C.I.D. (1956 film)

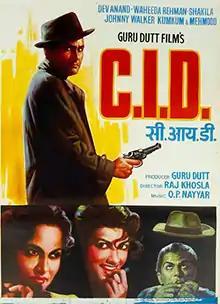
Poster

C.I.D. is a 1956 Indian crime thriller film directed by Raj Khosla and produced by Guru Dutt. It stars Dev Anand, Shakila, Johnny Walker, K. N. Singh and Waheeda Rehman. The film has Dev Anand playing a police inspector investigating a murder case. The music was given by O. P. Nayyar and the lyrics by Majrooh Sultanpuri and Jan Nisar Akhtar. It was Waheeda Rehman's screen debut in Hindi films, and future directors Pramod Chakravorty and Bhappi Sonie worked as assistant directors on this film. It is considered to be one of the "Best Thrillers to have ever come out of Hindi Cinema".